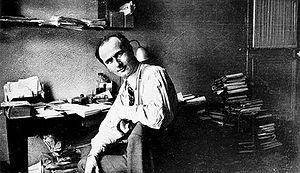
Camillo Berneri, né le 20 mai 1897 en Italie à Lodi et mort dans la nuit du 5 au 6 mai 1937 à Barcelone en Espagne probablement assassiné par des agents du Guépéou est un philosophe, écrivain et militant communiste libertaire italien.
Camillo Berneri, né le 20 mai 1897 en Italie à Lodi et mort dans la nuit du 5 au 6 mai 1937 à Barcelone en Espagne probablement assassiné par des staliniens du P.S.U.C, est un philosophe, écrivain et militant communiste libertaire italien.